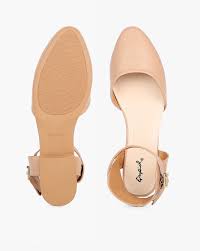
Label: Ballet Flat